Alexei Uchitel

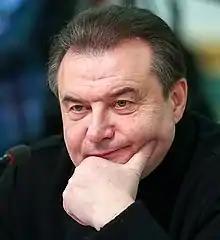
Uchitel in 2019

Uchitel was born on 31 August 1951 in Leningrad to the family of documentary filmmaker Yefim Uchitel.